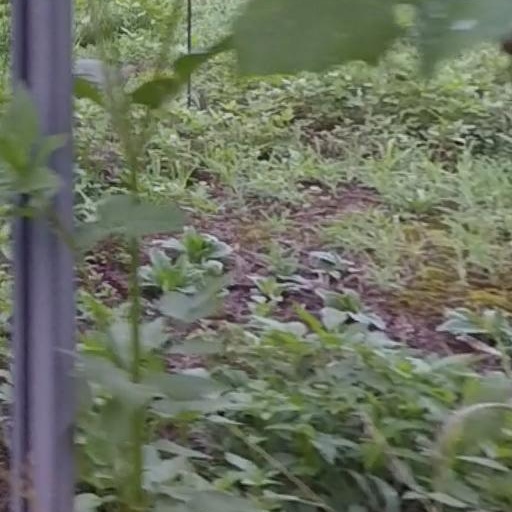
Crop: grape